Operation Solstice

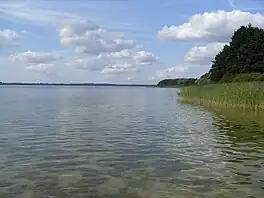

Zhukov had been made aware of a buildup of German forces opposing his 61st and 2nd Guards Tank Armies, but did not have information as to the exact timing and nature of the attack. The "Stavka" of the Supreme Main Command had noted with concern that while the Germans had moved thirteen divisions between the main Soviet forces and Berlin, thirty-three divisions had concentrated in Pomerania, lending credence to the possibility of a German strike from Pomerania into the exposed northern flank of the 1st Belorussian Front.